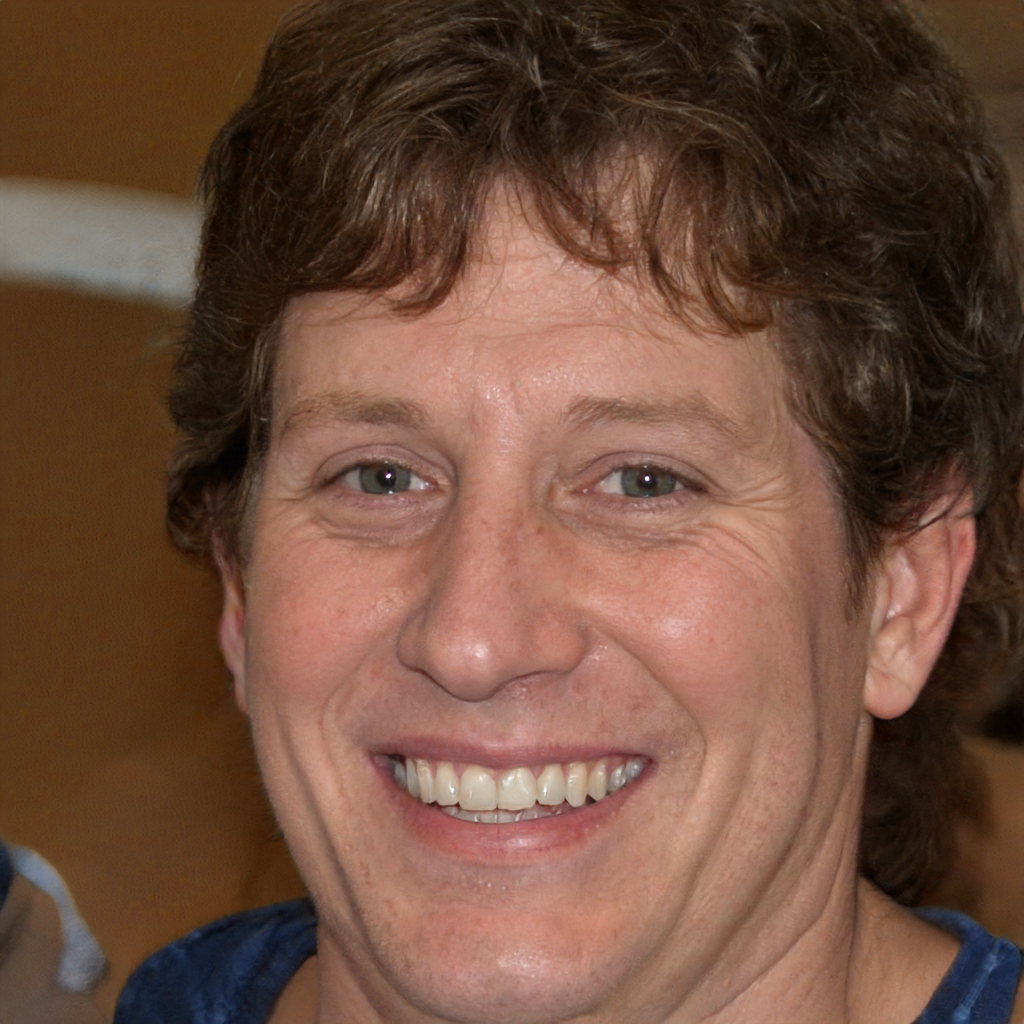
Gender: Male